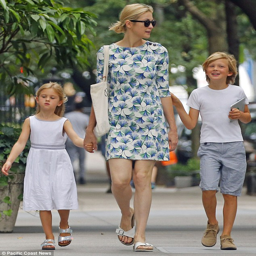
time to say goodbye : the children have been spending summer with their mother , but they will now be returning